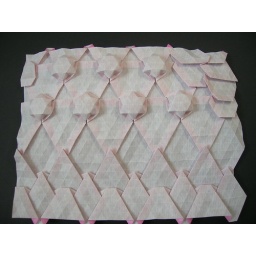
Origami landscape : stars and clouds over the mountains